Jessel baronets

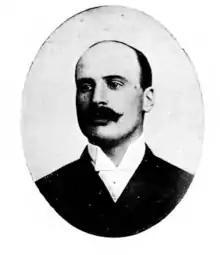
Sir Charles Jessel, 1st Baronet

There have been two baronetcies created for members of the Jessel family, both in the Baronetage of the United Kingdom. One creation is extant as of 2012.